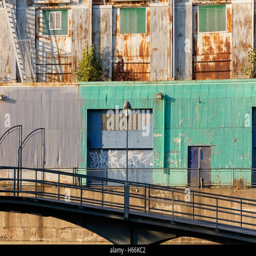
colorful old corrugated metal buildings